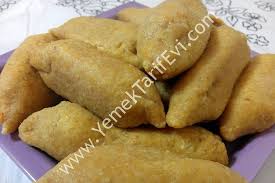
Yemek: icli_kofte